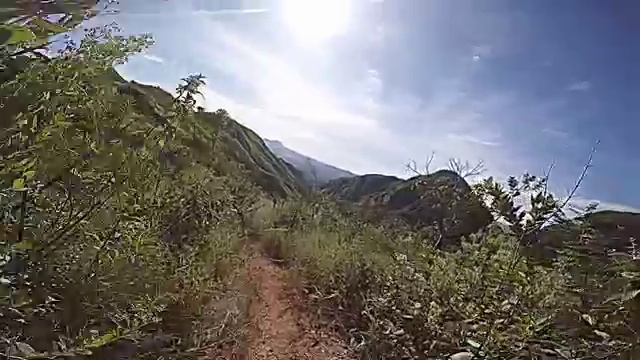
Fire: no
Smoke: no